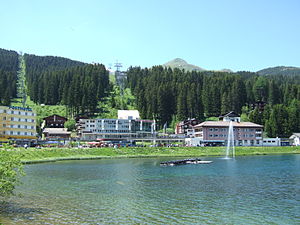
Weisshornbahn / Billedgalleri
Weisshornbahn er en svævebane i kantonen Graubünden i Schweiz. Banen forbinder byen Arosa med bjergtoppen Weisshorn.